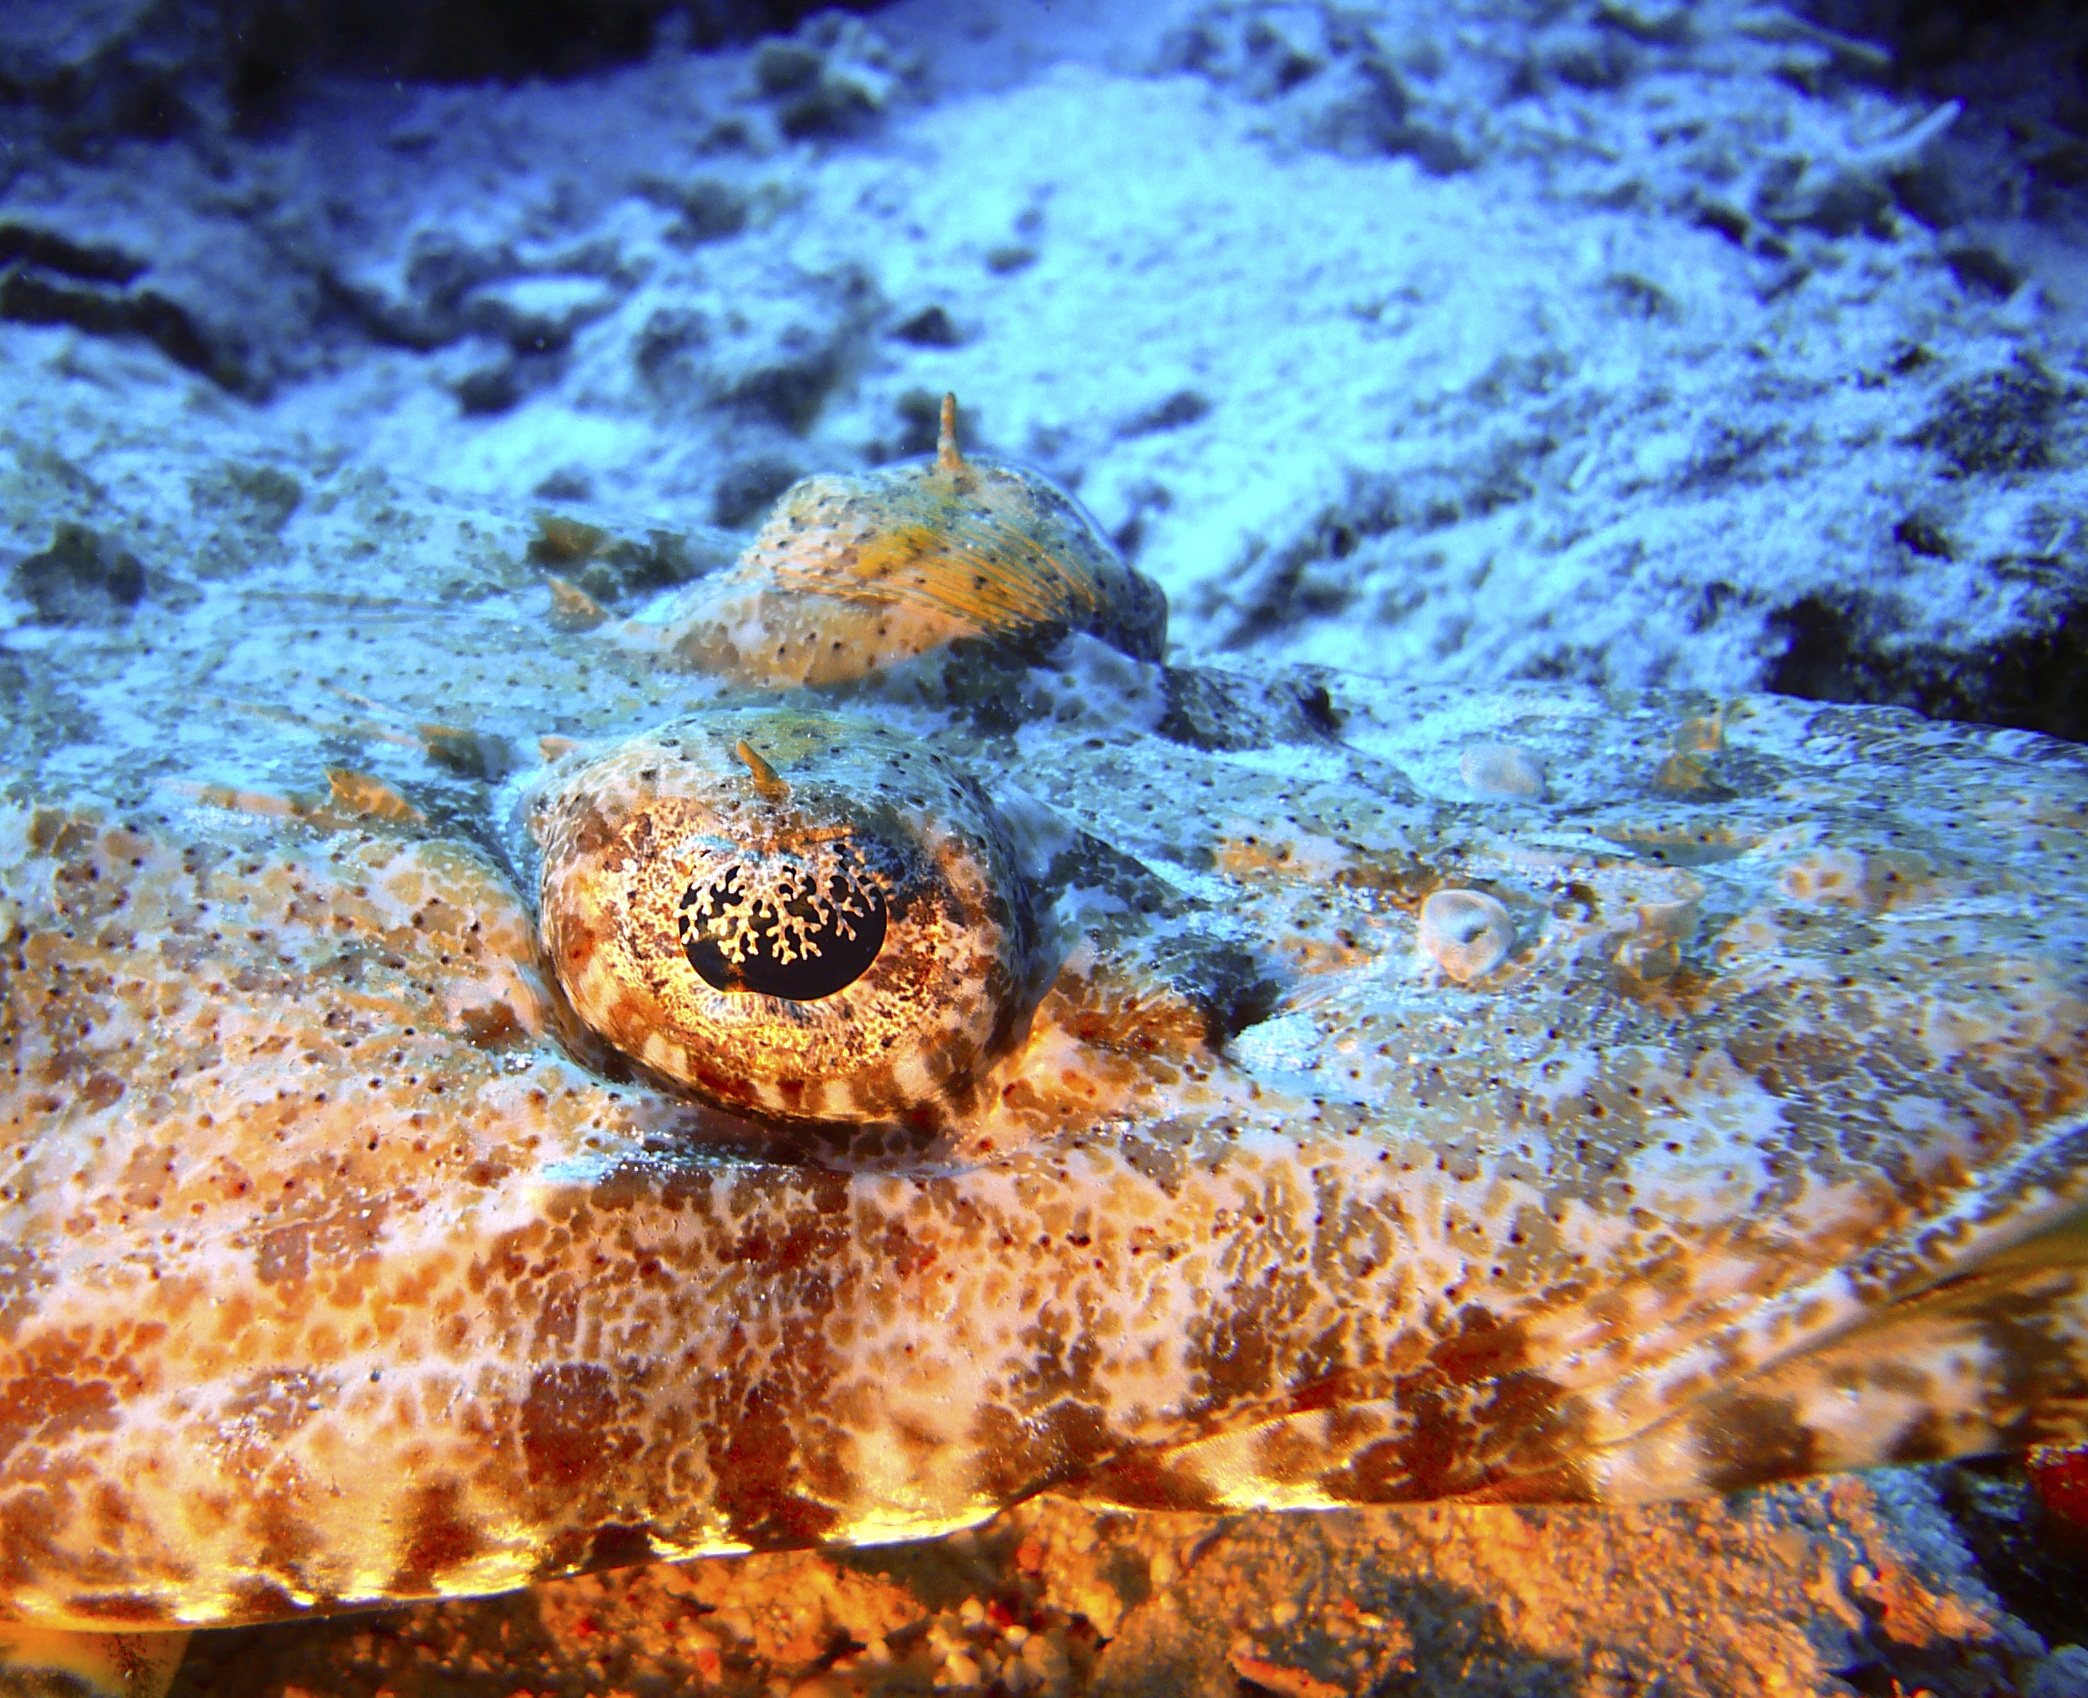
sea, water, diving, underwater, biology, predator, fish, fauna, coral, coral reef, invertebrate, reef, dive, egypt, eyes, macro photography, crocodile fish, marine biology, marine invertebrates